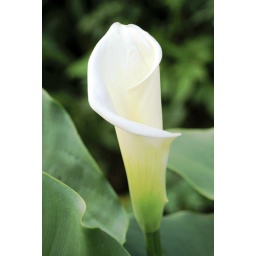
A random flower spotted in the middle of nowhere.